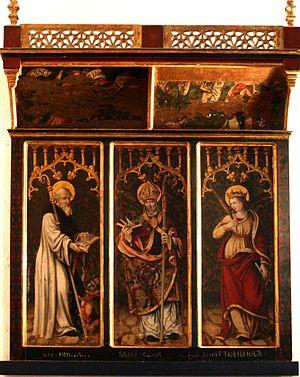
Triptyque du début du XVI° siècle représentant saint Clair, saint Bernard et sainte Théophila dans la collégiale Saint-Pierre de Six-Fours.
Le retable est une construction verticale qui porte des décors sculptés, parfois peints, en arrière de la table d'autel d'un édifice religieux. L'étymologie du mot français est la même que le catalan retaule ou l'espagnol retablo, alors que les termes italiens sont pala d'altare, et dossale, plus génériques.
L'église Saint-Pierre-aux-Liens est une église catholique située à Six-Fours-les-Plages.